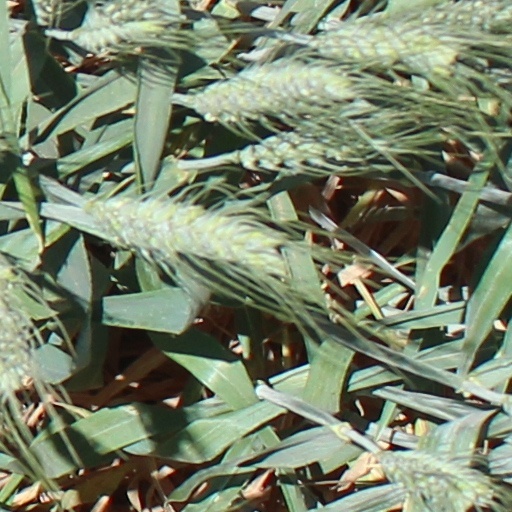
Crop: wheat